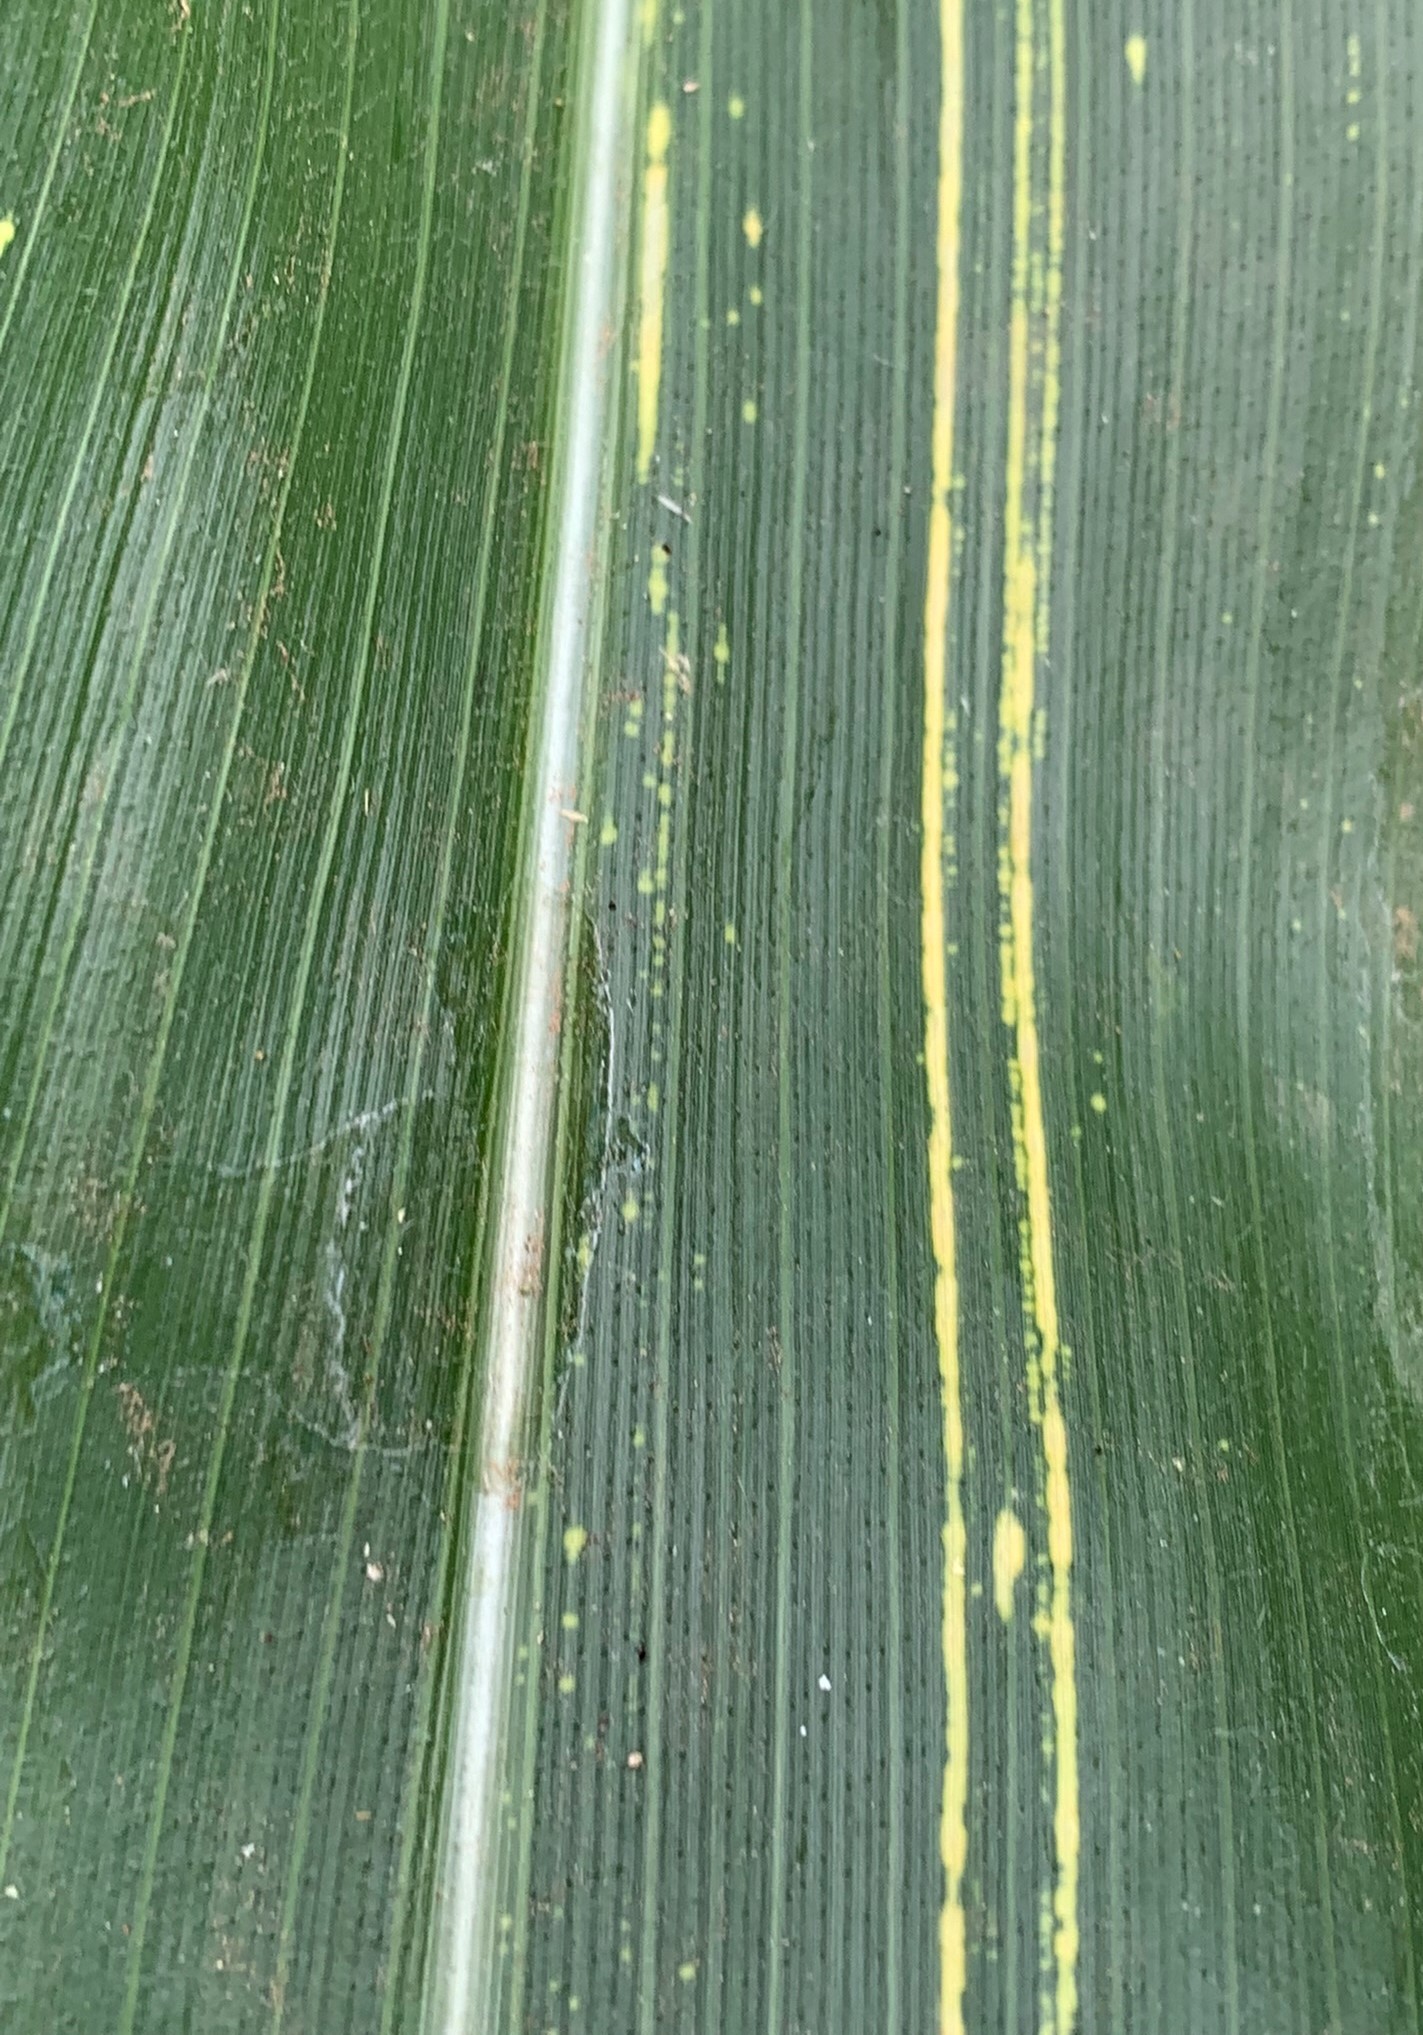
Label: MSV